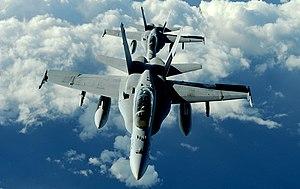
Le McDonnell Douglas F/A-18 Hornet est un avion de combat multirôle américain, initialement destiné à être embarqué à bord de porte-avions de l'US Navy. Mis en service au début des années 1980, il a pour l'instant été construit à plus de 1 500 exemplaires et exporté dans une dizaine de pays. Il est le deuxième avion de combat le plus utilisé dans le monde en 2012 avec, selon une estimation, 1 005 appareils en activité, soit 6 % de la flotte mondiale d'avions de combat. Le Boeing F/A-18E/F Super Hornet est son successeur.